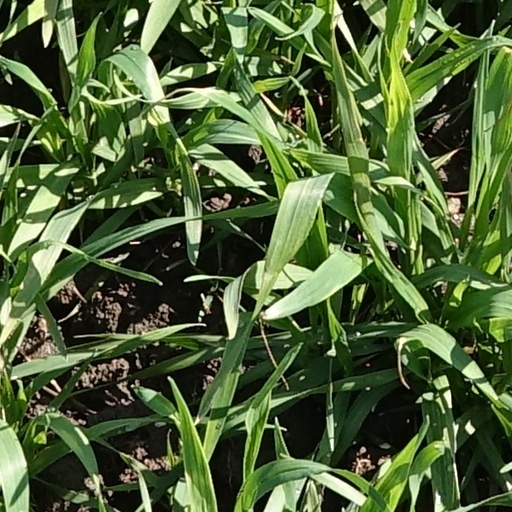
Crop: wheat